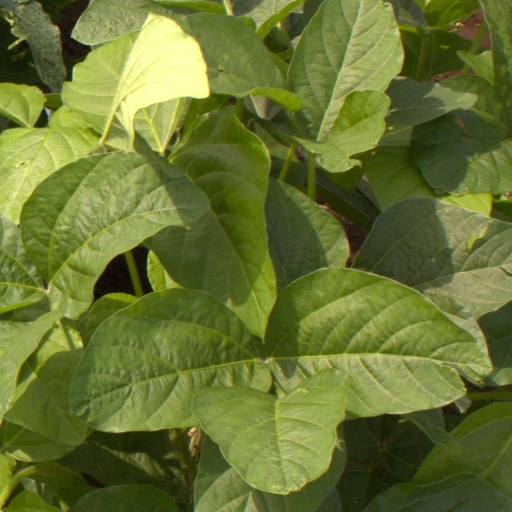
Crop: soybean